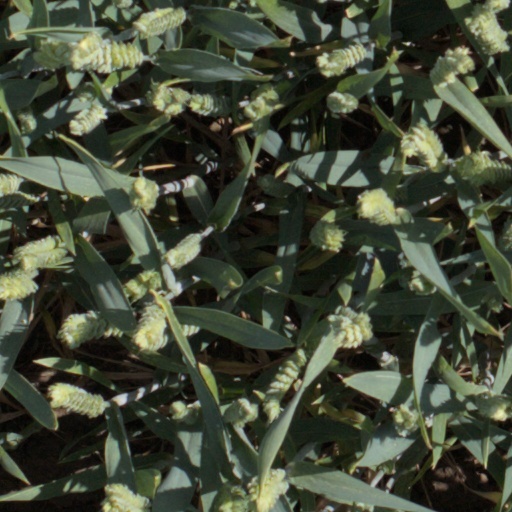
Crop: wheat